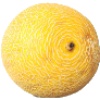
Label: Cantaloupe 1